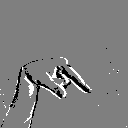
ASL letter: q